Gadhakda

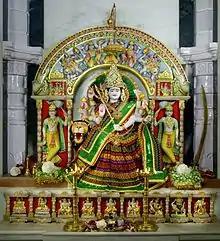
Image of Ashapura Mata in temple

The many Ashrams and temples located in the village are the main attractions. Temple of lord Shiva is located at the bank of the river Fulzer. Temple of Ashapura Mata is located in the center of the village.